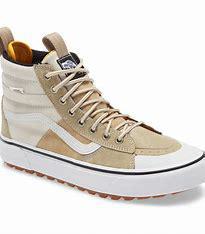
Brand: Vans
Model: SK8 Hi MTE